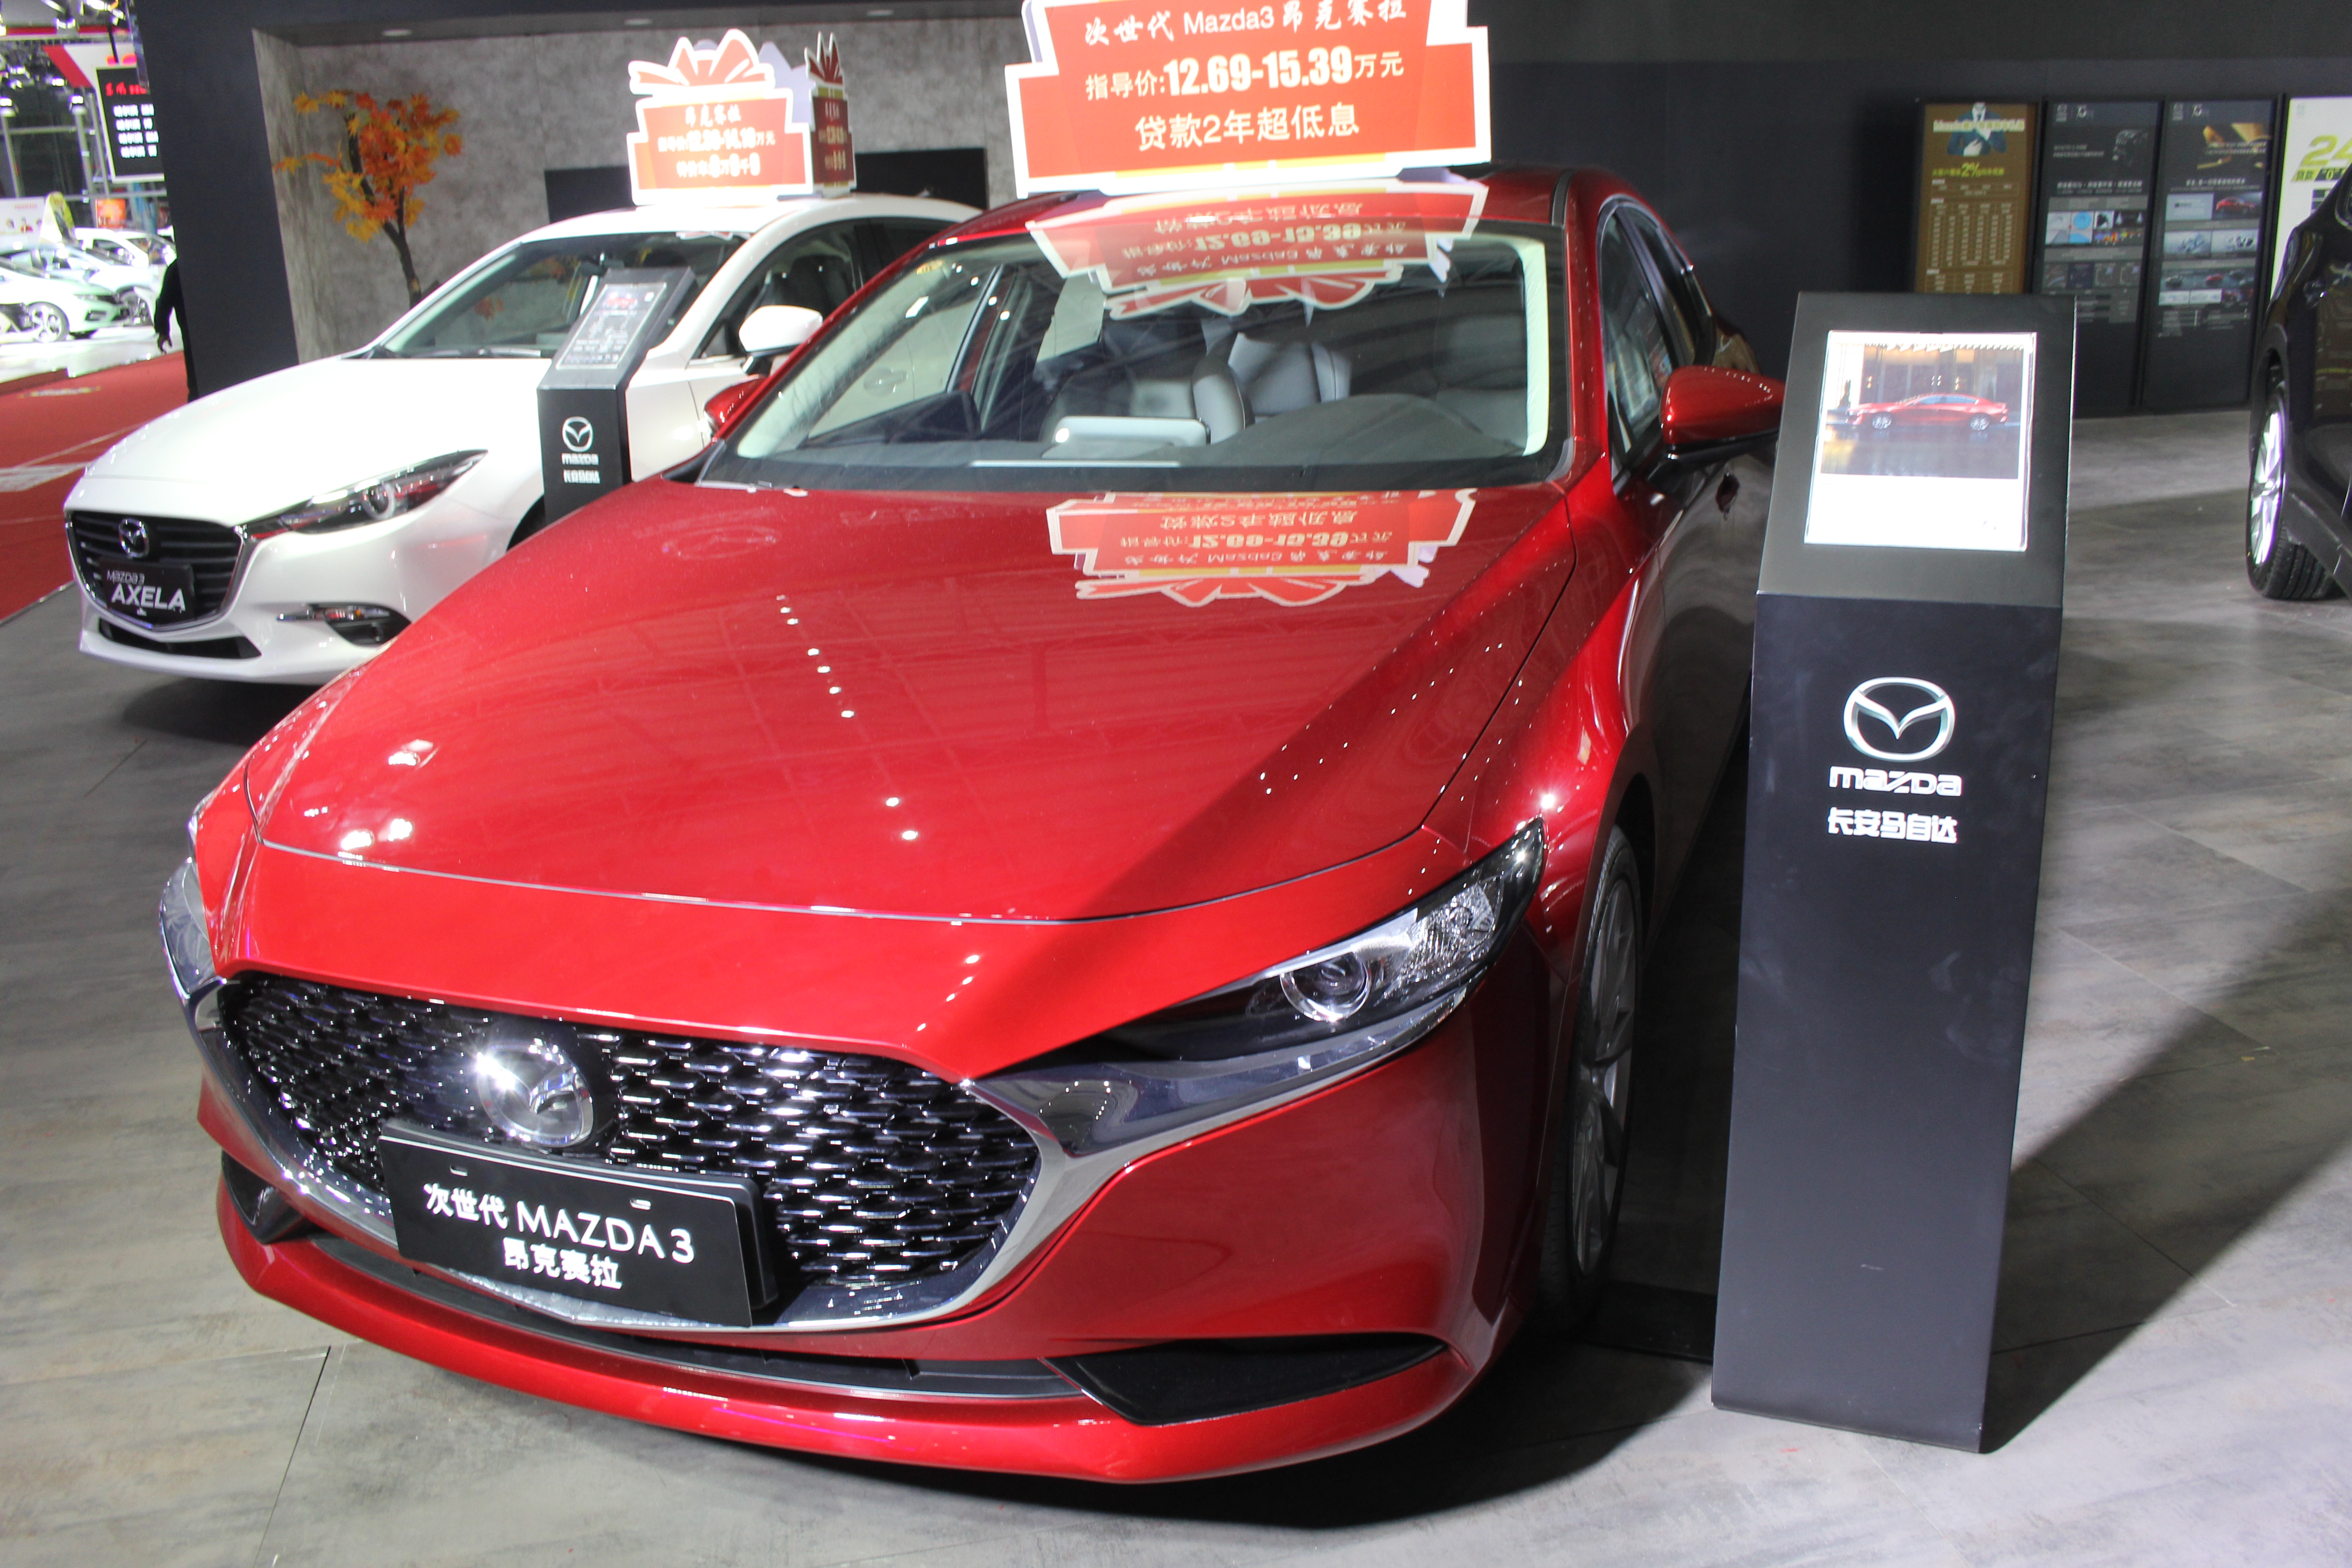
cars, old cars, ancient cars, vehicles, arts, museum, engineering, automovil, tanks, modern auto, technology, automotriz, chevrolet, ford, new cars, land vehicle, vehicle, car, automotive design, auto show, grille, luxury vehicle, mid size car, automotive exterior, subcompact car, family car, concept car, city car, compact car, sedan, performance car, hot hatch, hatchback, wheel, mazda3, sports car, hybrid vehicle